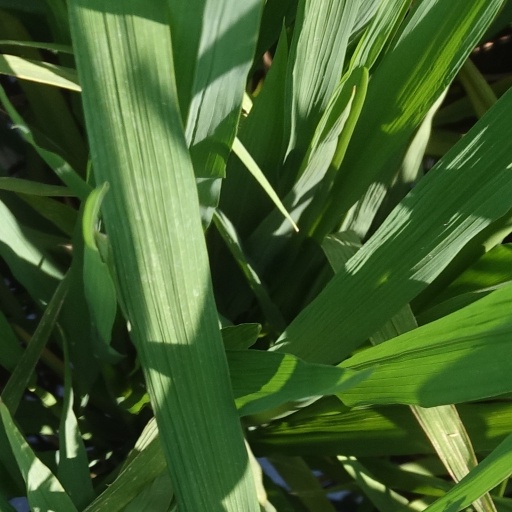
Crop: rice